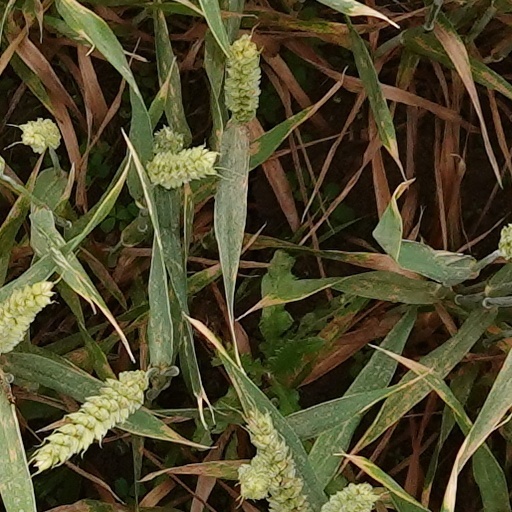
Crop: wheat